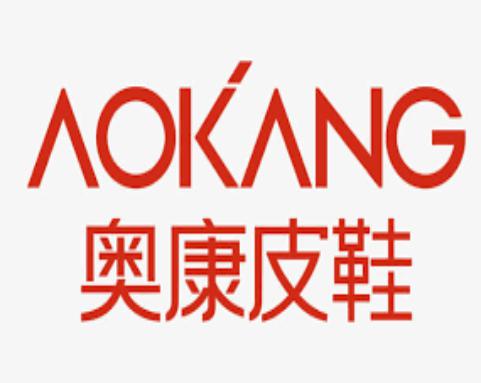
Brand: AOKANG
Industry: Clothes